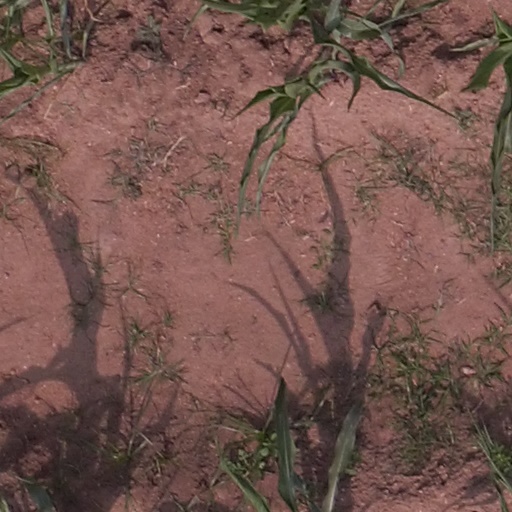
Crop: maize; corn